Line 2 (São Paulo Metro)

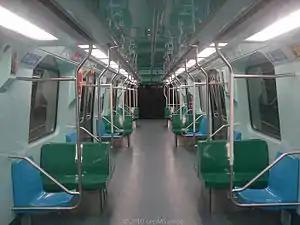
Inside view of an Alstom type G train.

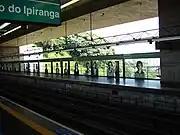
Platform of Santuário Nossa Senhora de Fátima-Sumaré Station

The first section of Line 2 (Green Line), initially called the Paulista Line, was built using the New Austrian Tunnelling Method. The line opened on January 25, 1991, having at that time a length of and four stations. With this line, the metro system was extended to include a major axis of the expanded center of São Paulo, with a large concentration of financial institutions, hospitals, schools, hotels, consulates, offices of state radio and television, theaters, and museums. The following year, the Ana Rosa and Clínicas stations were opened, increasing the line's length to . In 1998, two new stations (Vila Madalena and Santuário Nossa Senhora de Fátima-Sumaré) were completed, adding a further stretch.